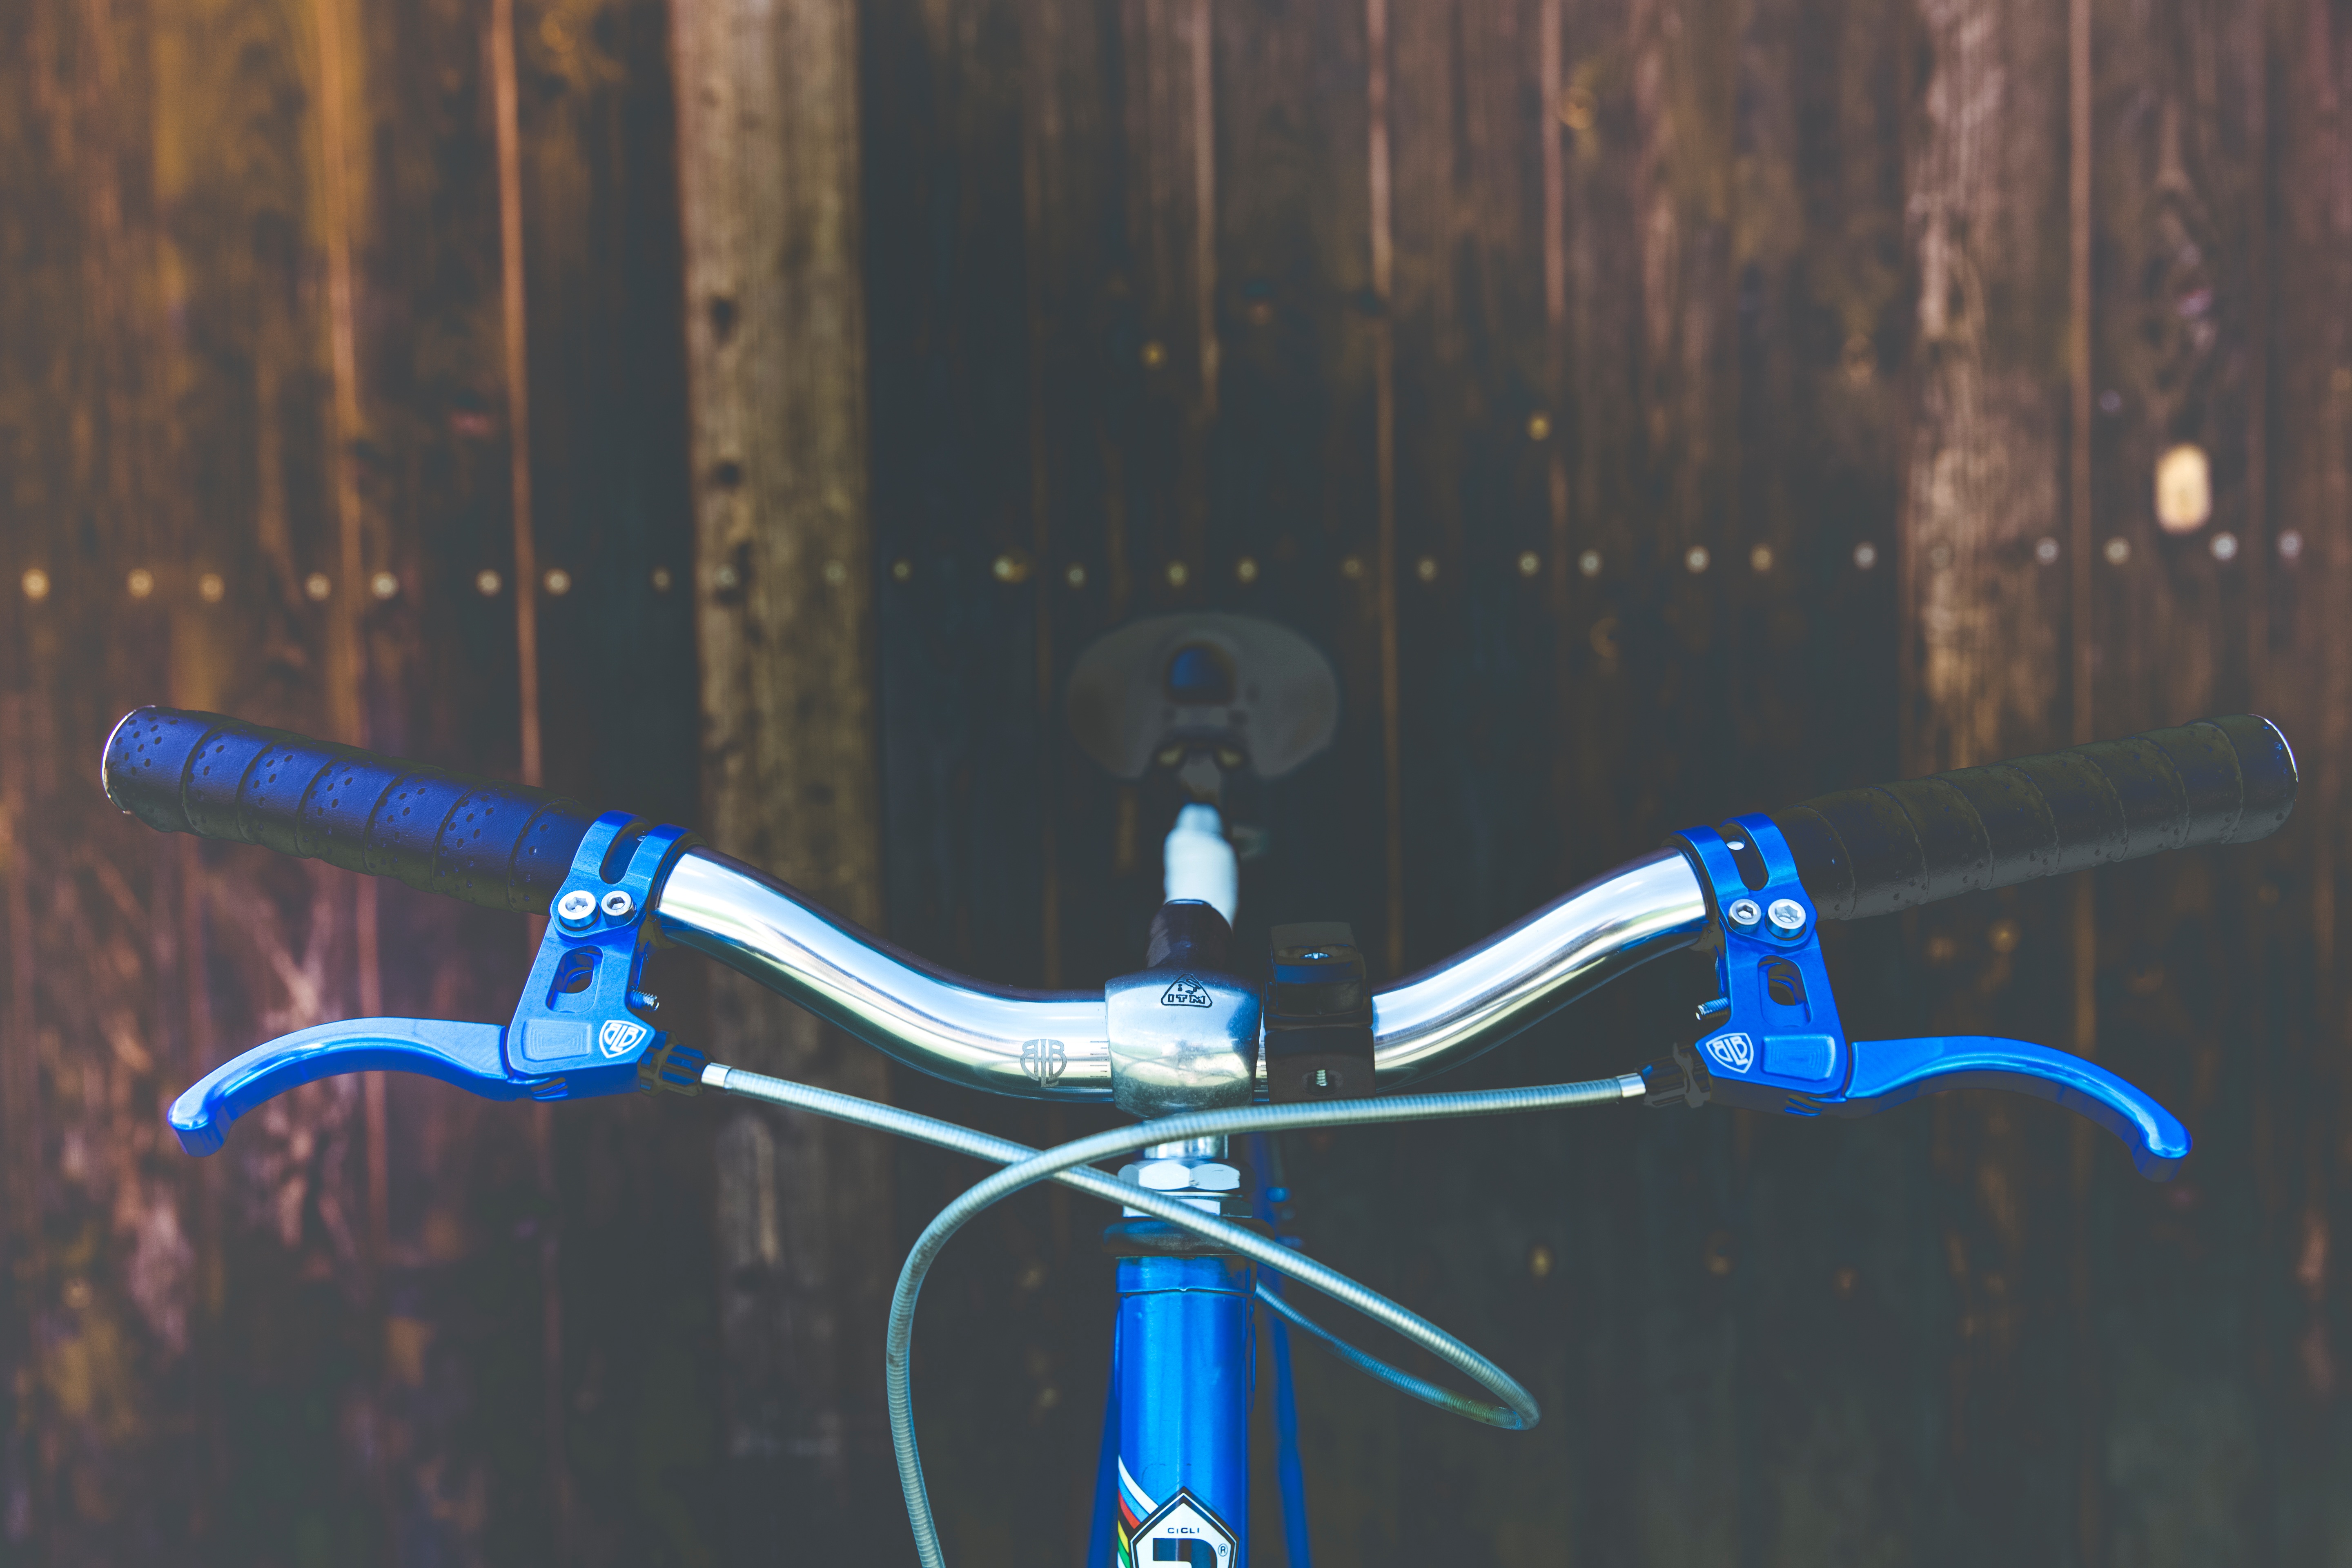
light, night, bicycle, vehicle, color, blue, sports equipment, atmosphere of earth